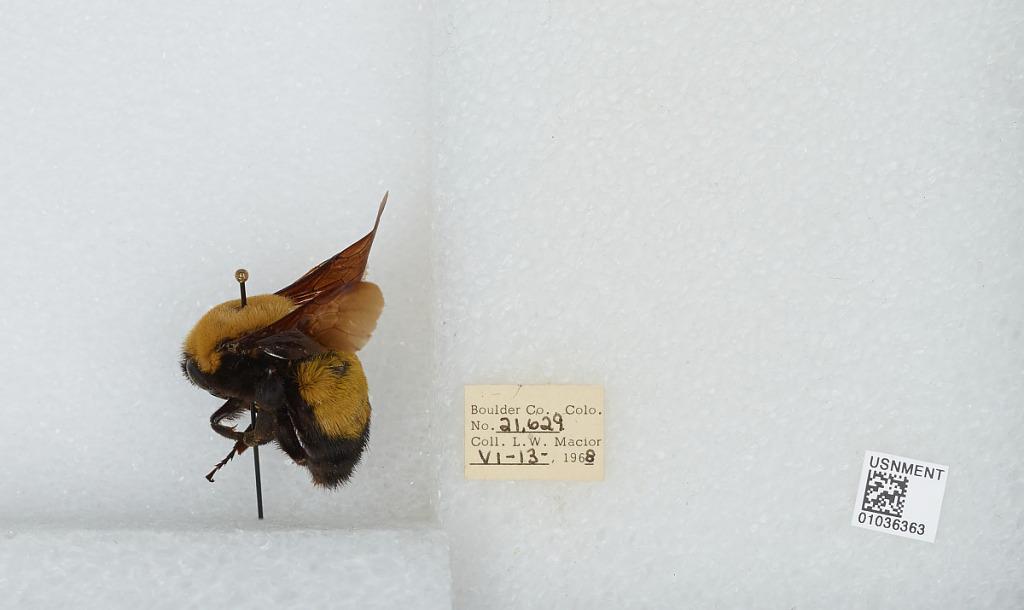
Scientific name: Bombus (Separatobombus) morrisoni Cresson
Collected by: L. Macior
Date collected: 1968-6-13
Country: United States
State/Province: Colorado
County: Boulder
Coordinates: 40.015, -105.27